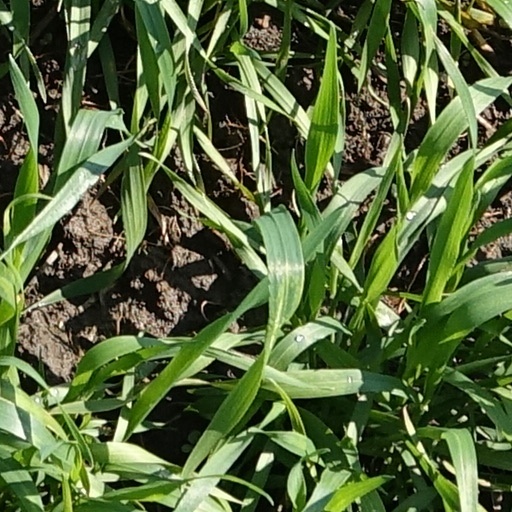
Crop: wheat